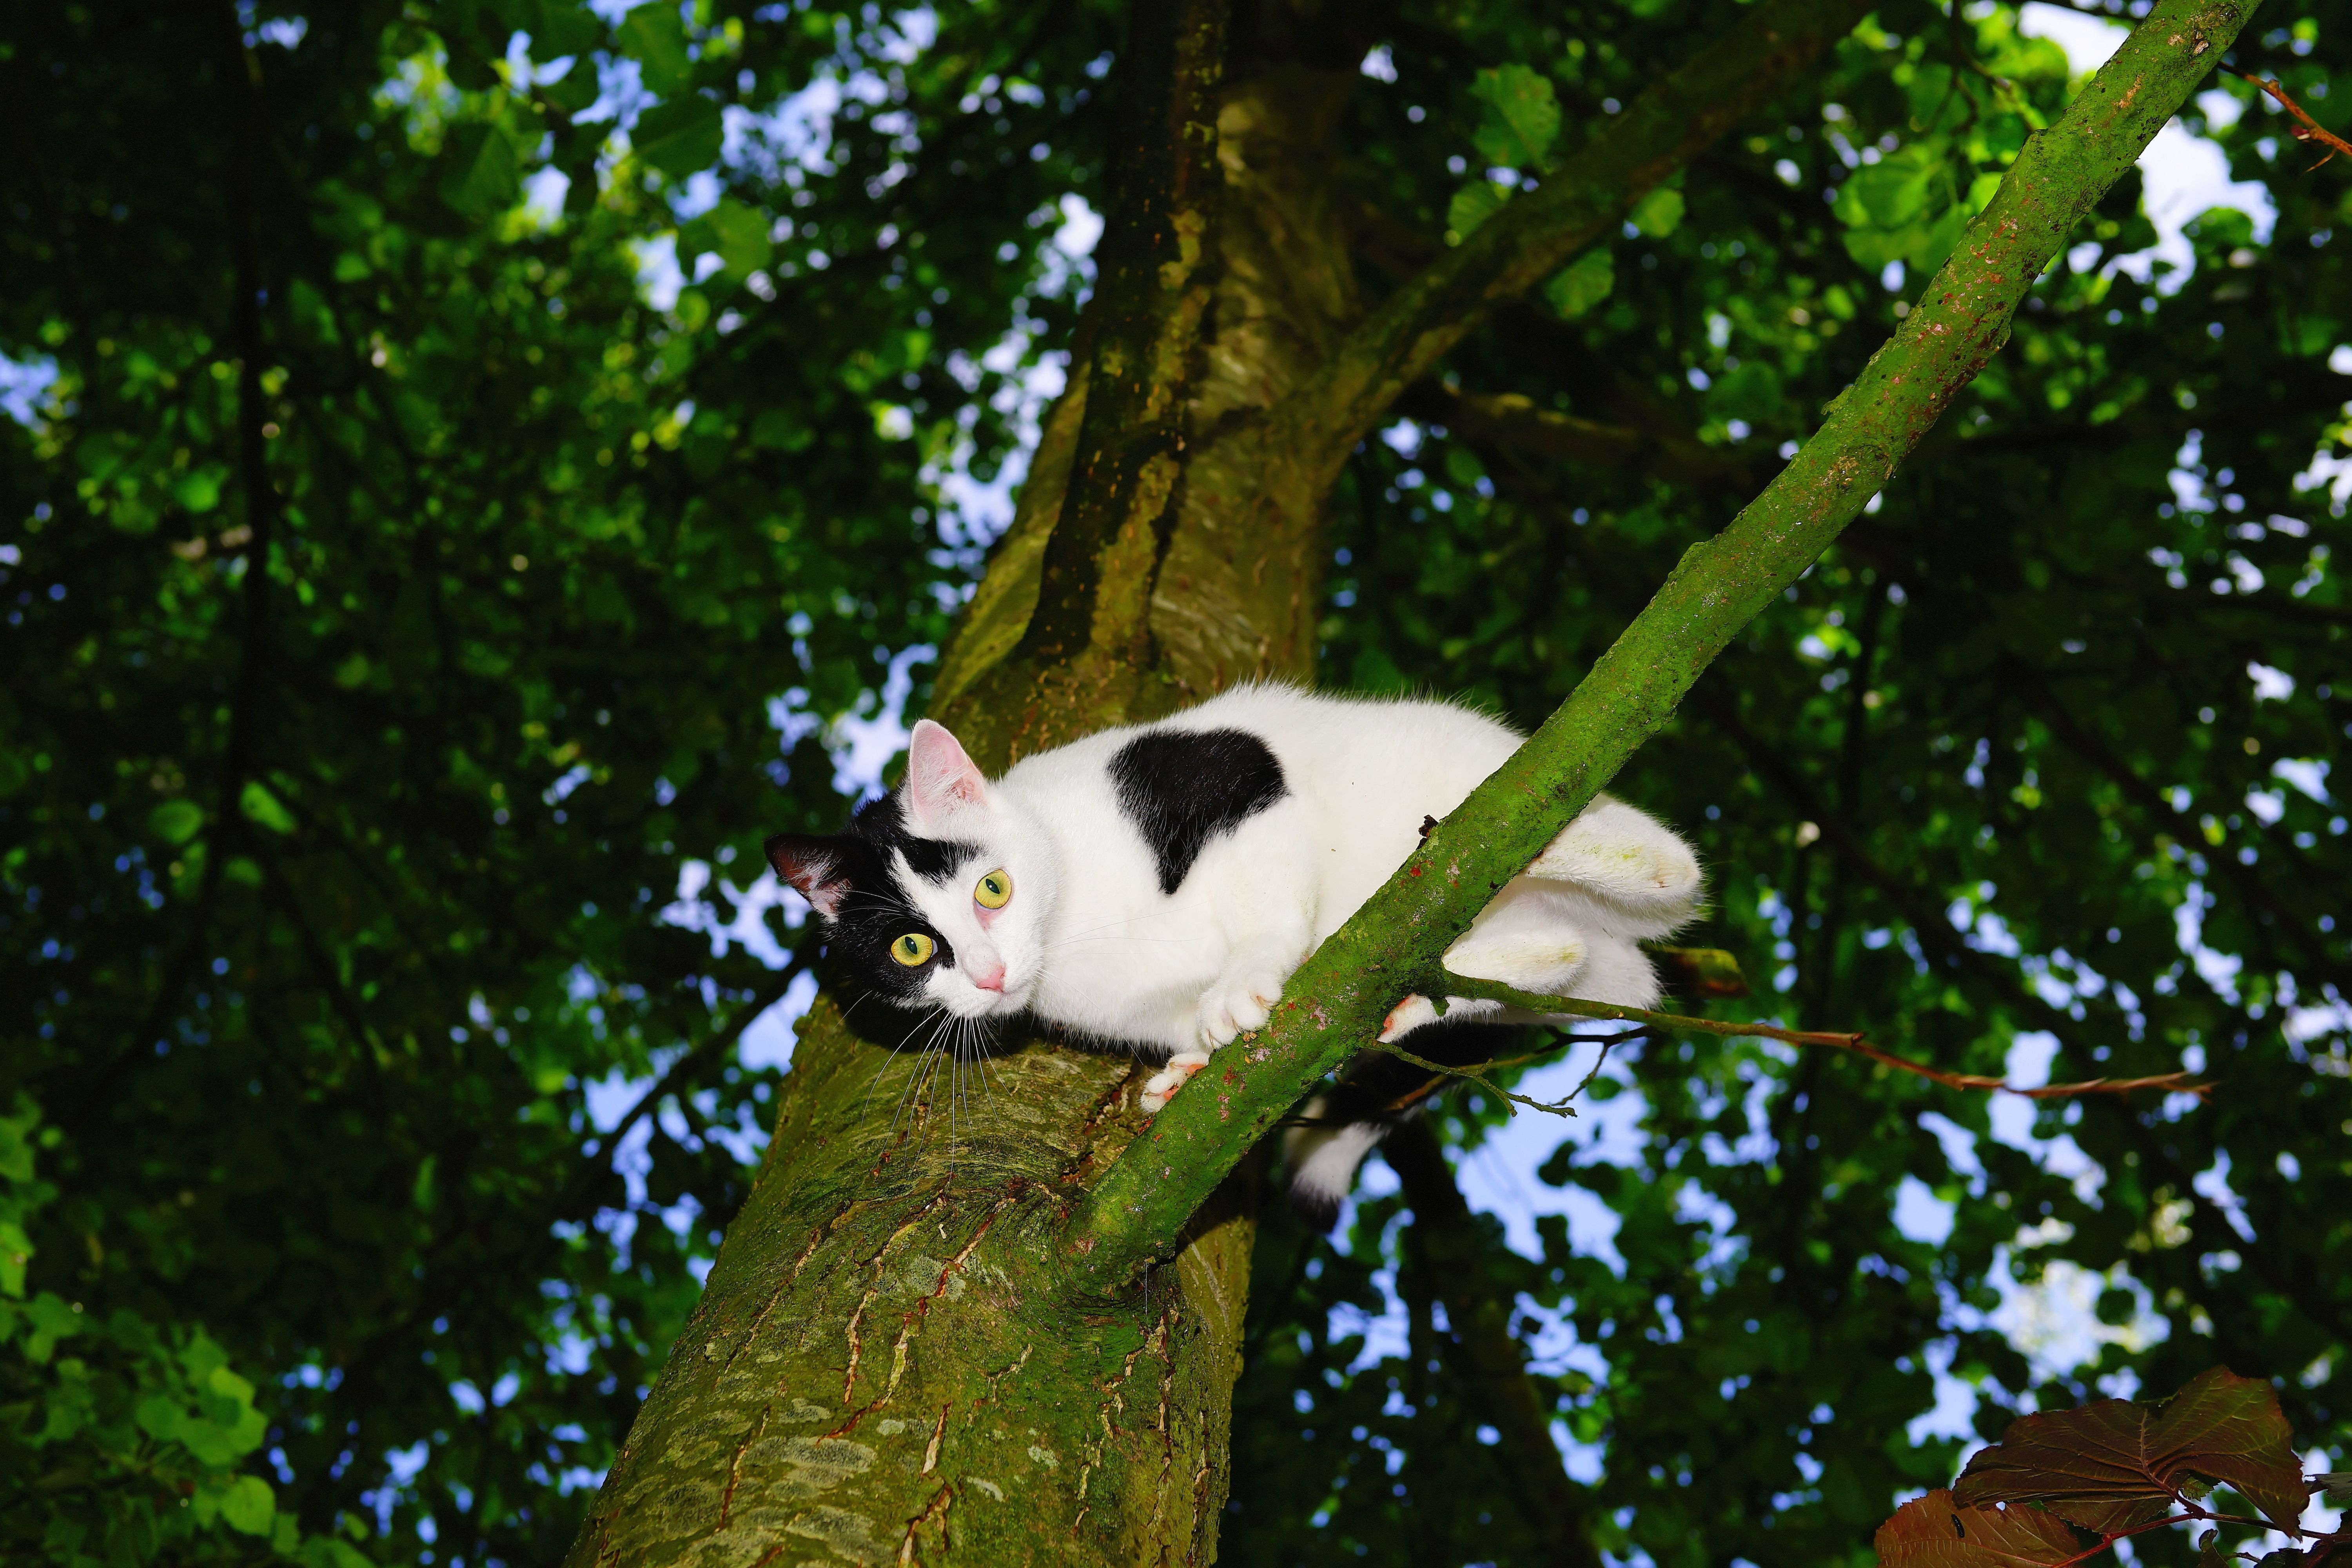
tree, nature, branch, black and white, flower, animal, wildlife, pet, fur, jungle, cat, mammal, fauna, climb, playful, adidas, rainforest, vertebrate, curious, animal world, domestic cat, young cat, in the free, giant panda, cat in the tree